Church of Sweden

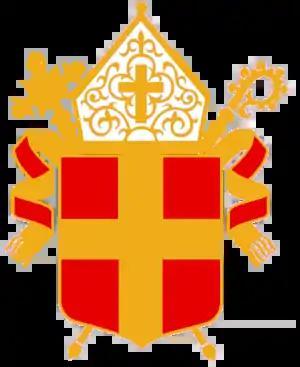
Coat of arms of the Archdiocese of Uppsala

The 19th century coat of arms is based on that of the Archdiocese of Uppsala. It is blazoned "Or on a cross Gules an open crown of the field" and thus features a gold/yellow field with a red cross on which there is a gold/yellow crown. The crown is called the victory crown of Christ, based on the royal crowns used in medieval times and corresponds in form to the crowns in the Swedish coat of arms and to that resting on the head of Saint Eric in the coat of arms of Stockholm.